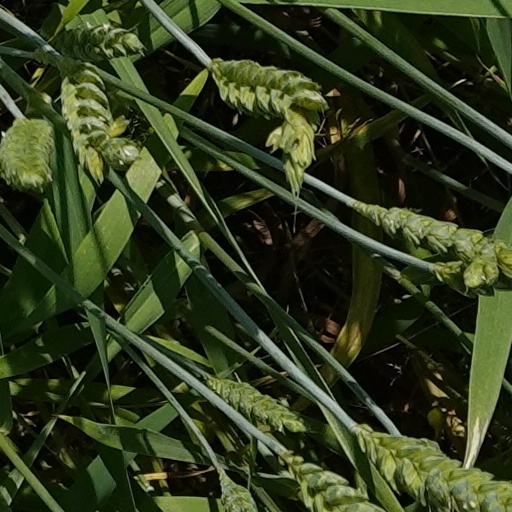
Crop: wheat